Toulouse School of Economics

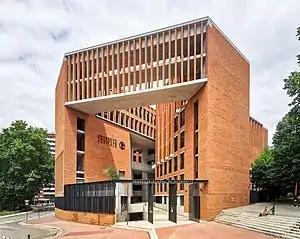
The new TSE building.

In 2023, among some controversy with the Toulouse 1 Capitole University, TSE obtained the status of grand établissement. Universities recognized as grand établissements are endowed with higher freedom of governance in terms of selectivity in admission, amount of their tuition fees, and research focus, as well as the right to represent themselves autonomously in judiciary matters.